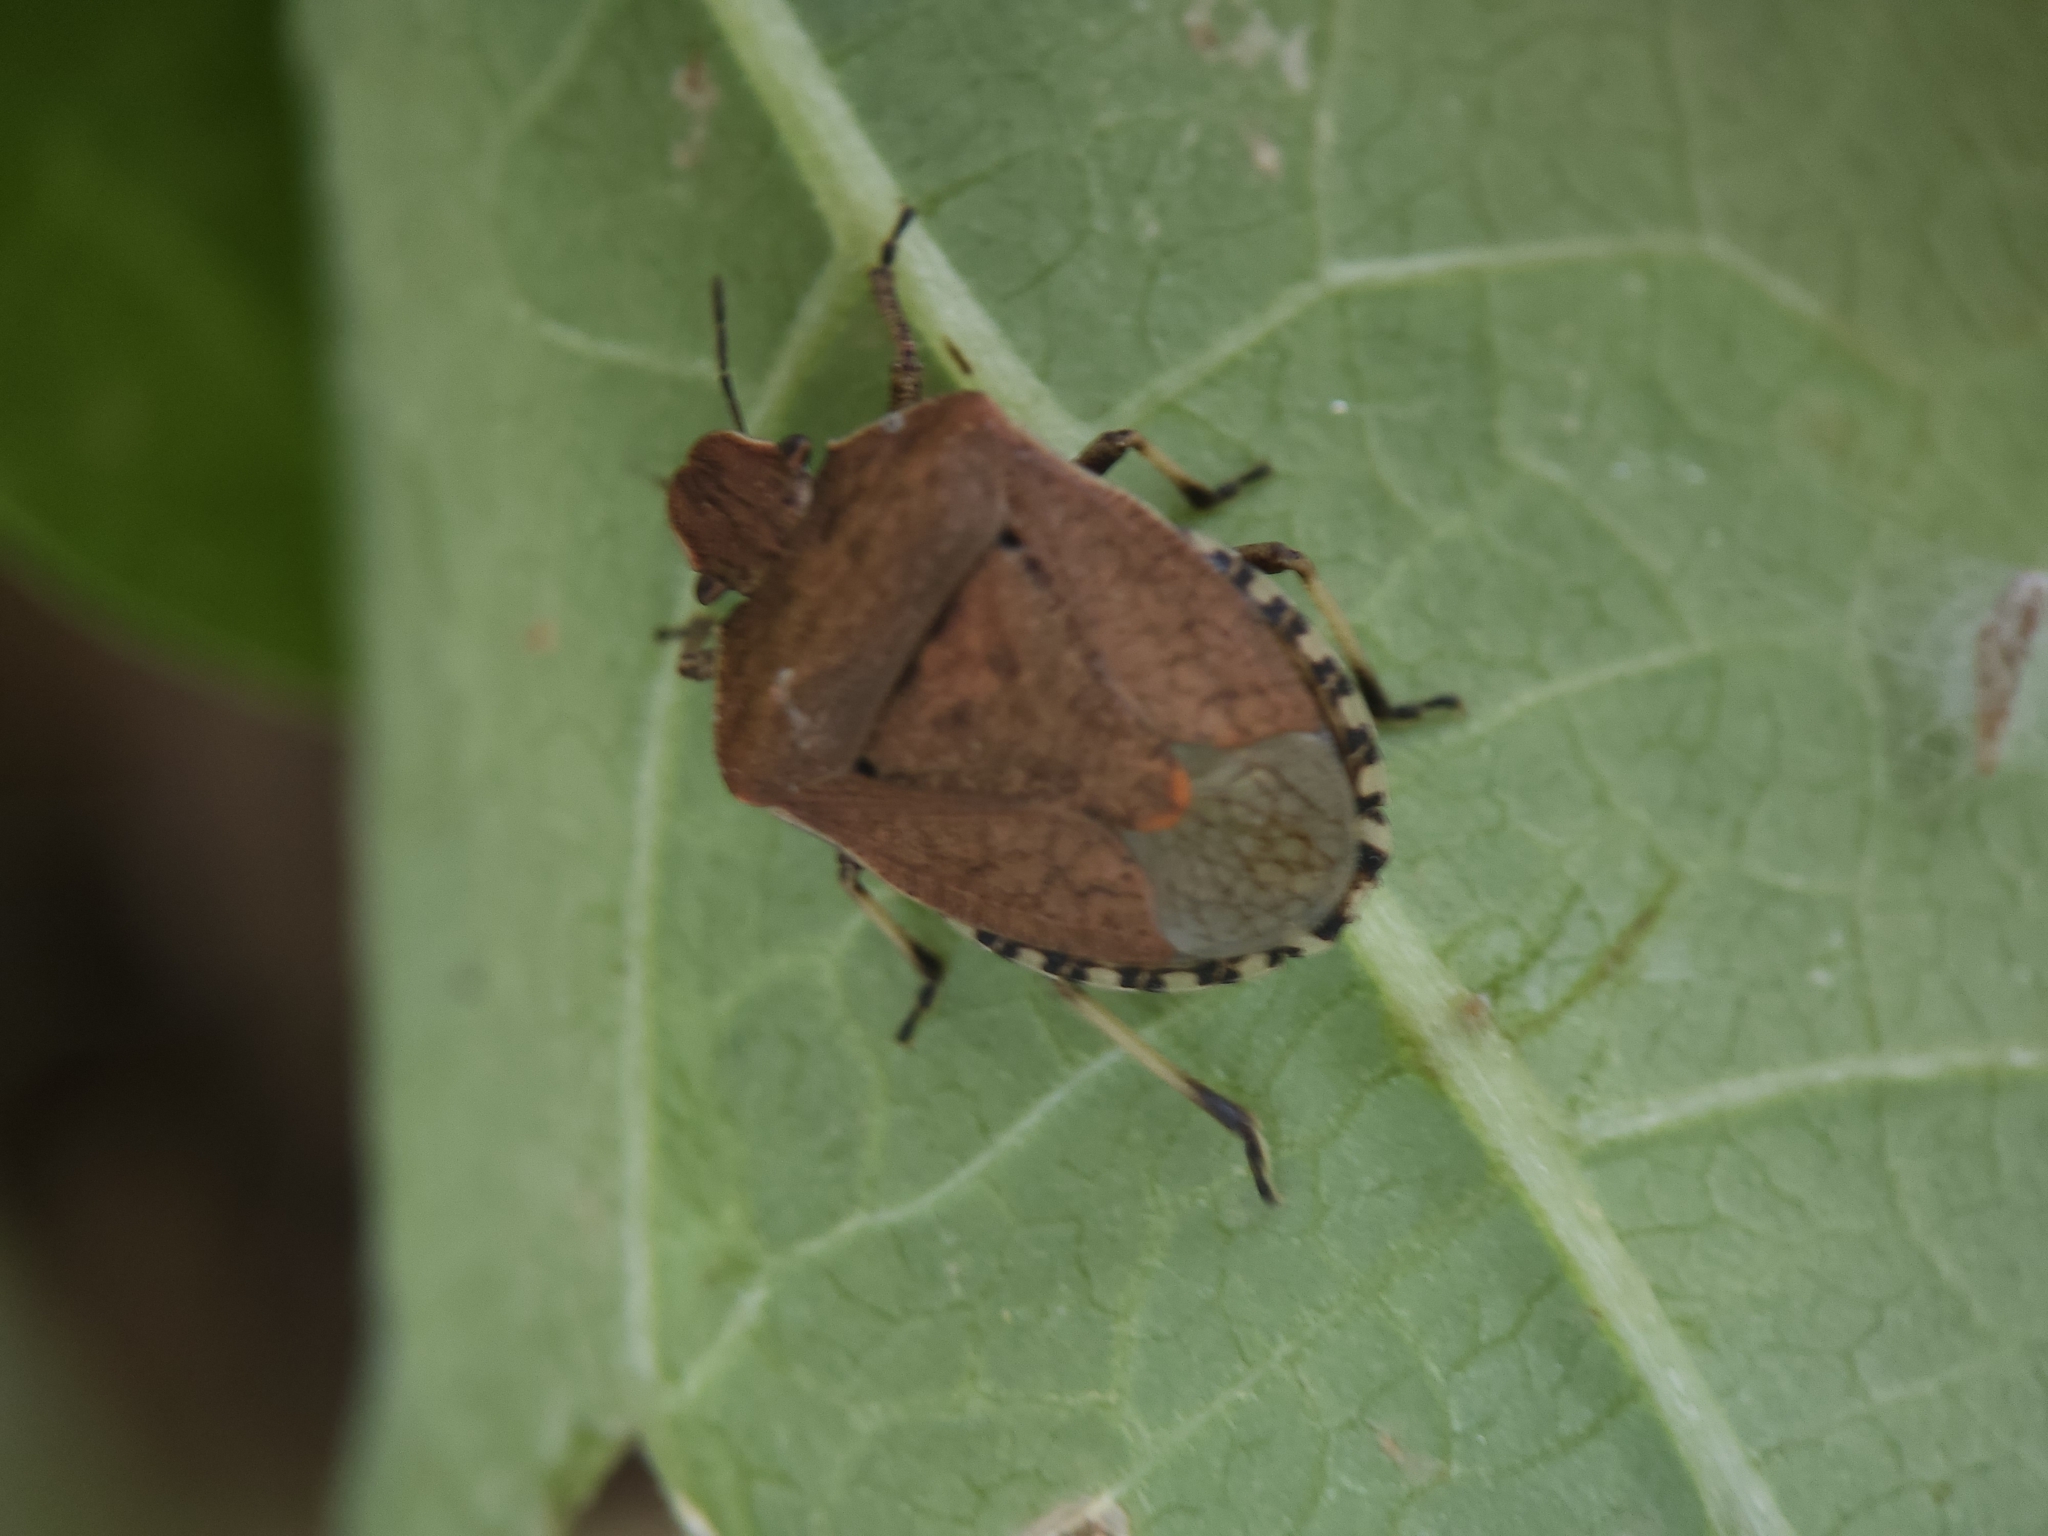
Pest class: stink_bug